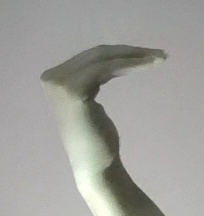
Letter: haa